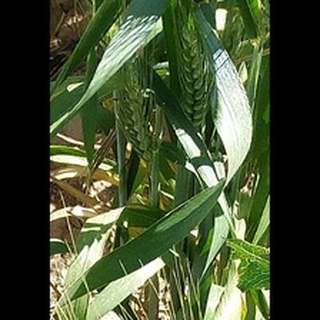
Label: healthy_wheat